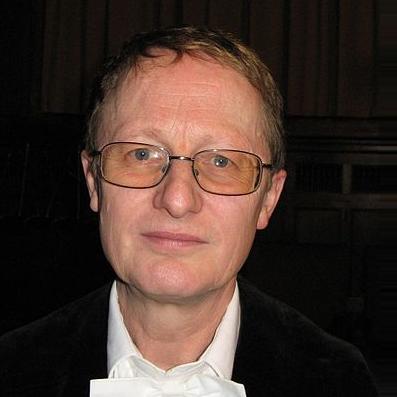
Age: 59